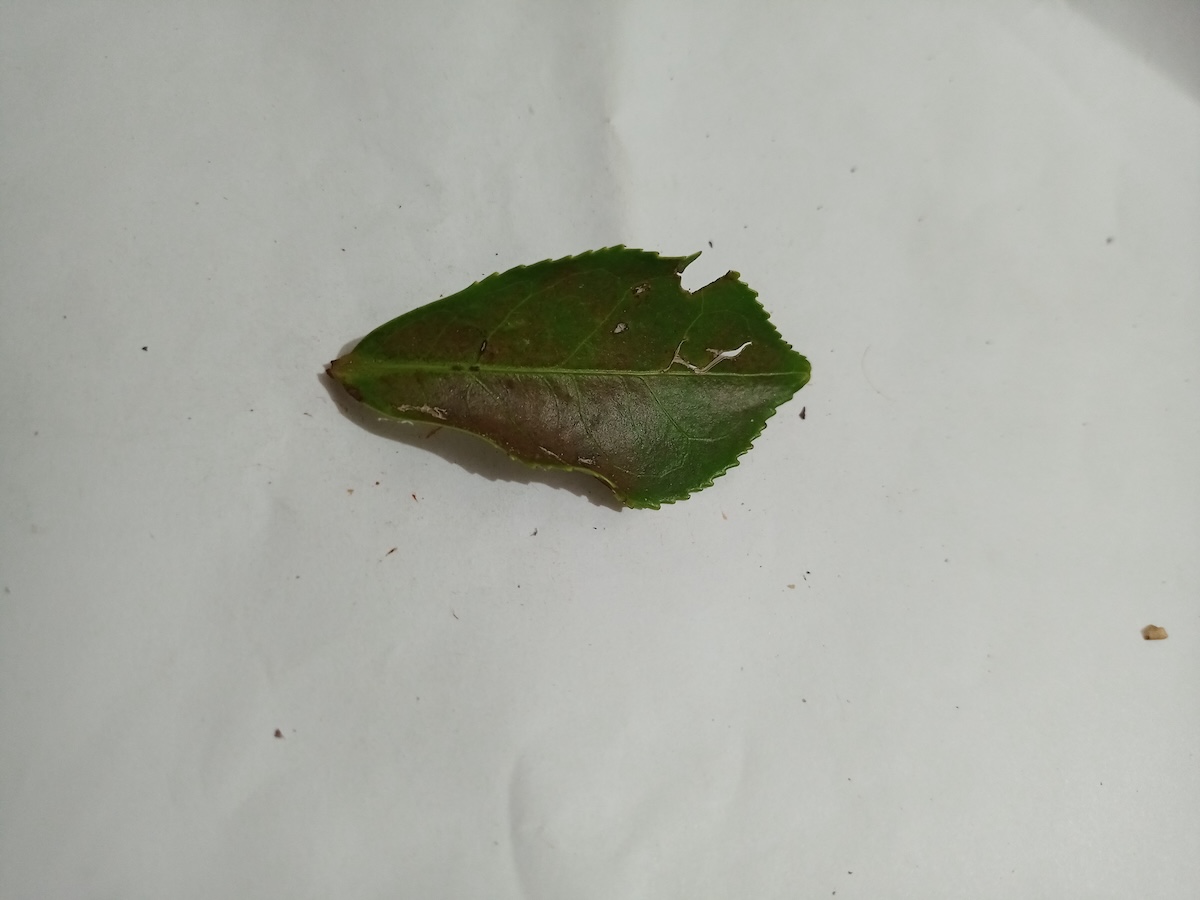
Label: Red spider